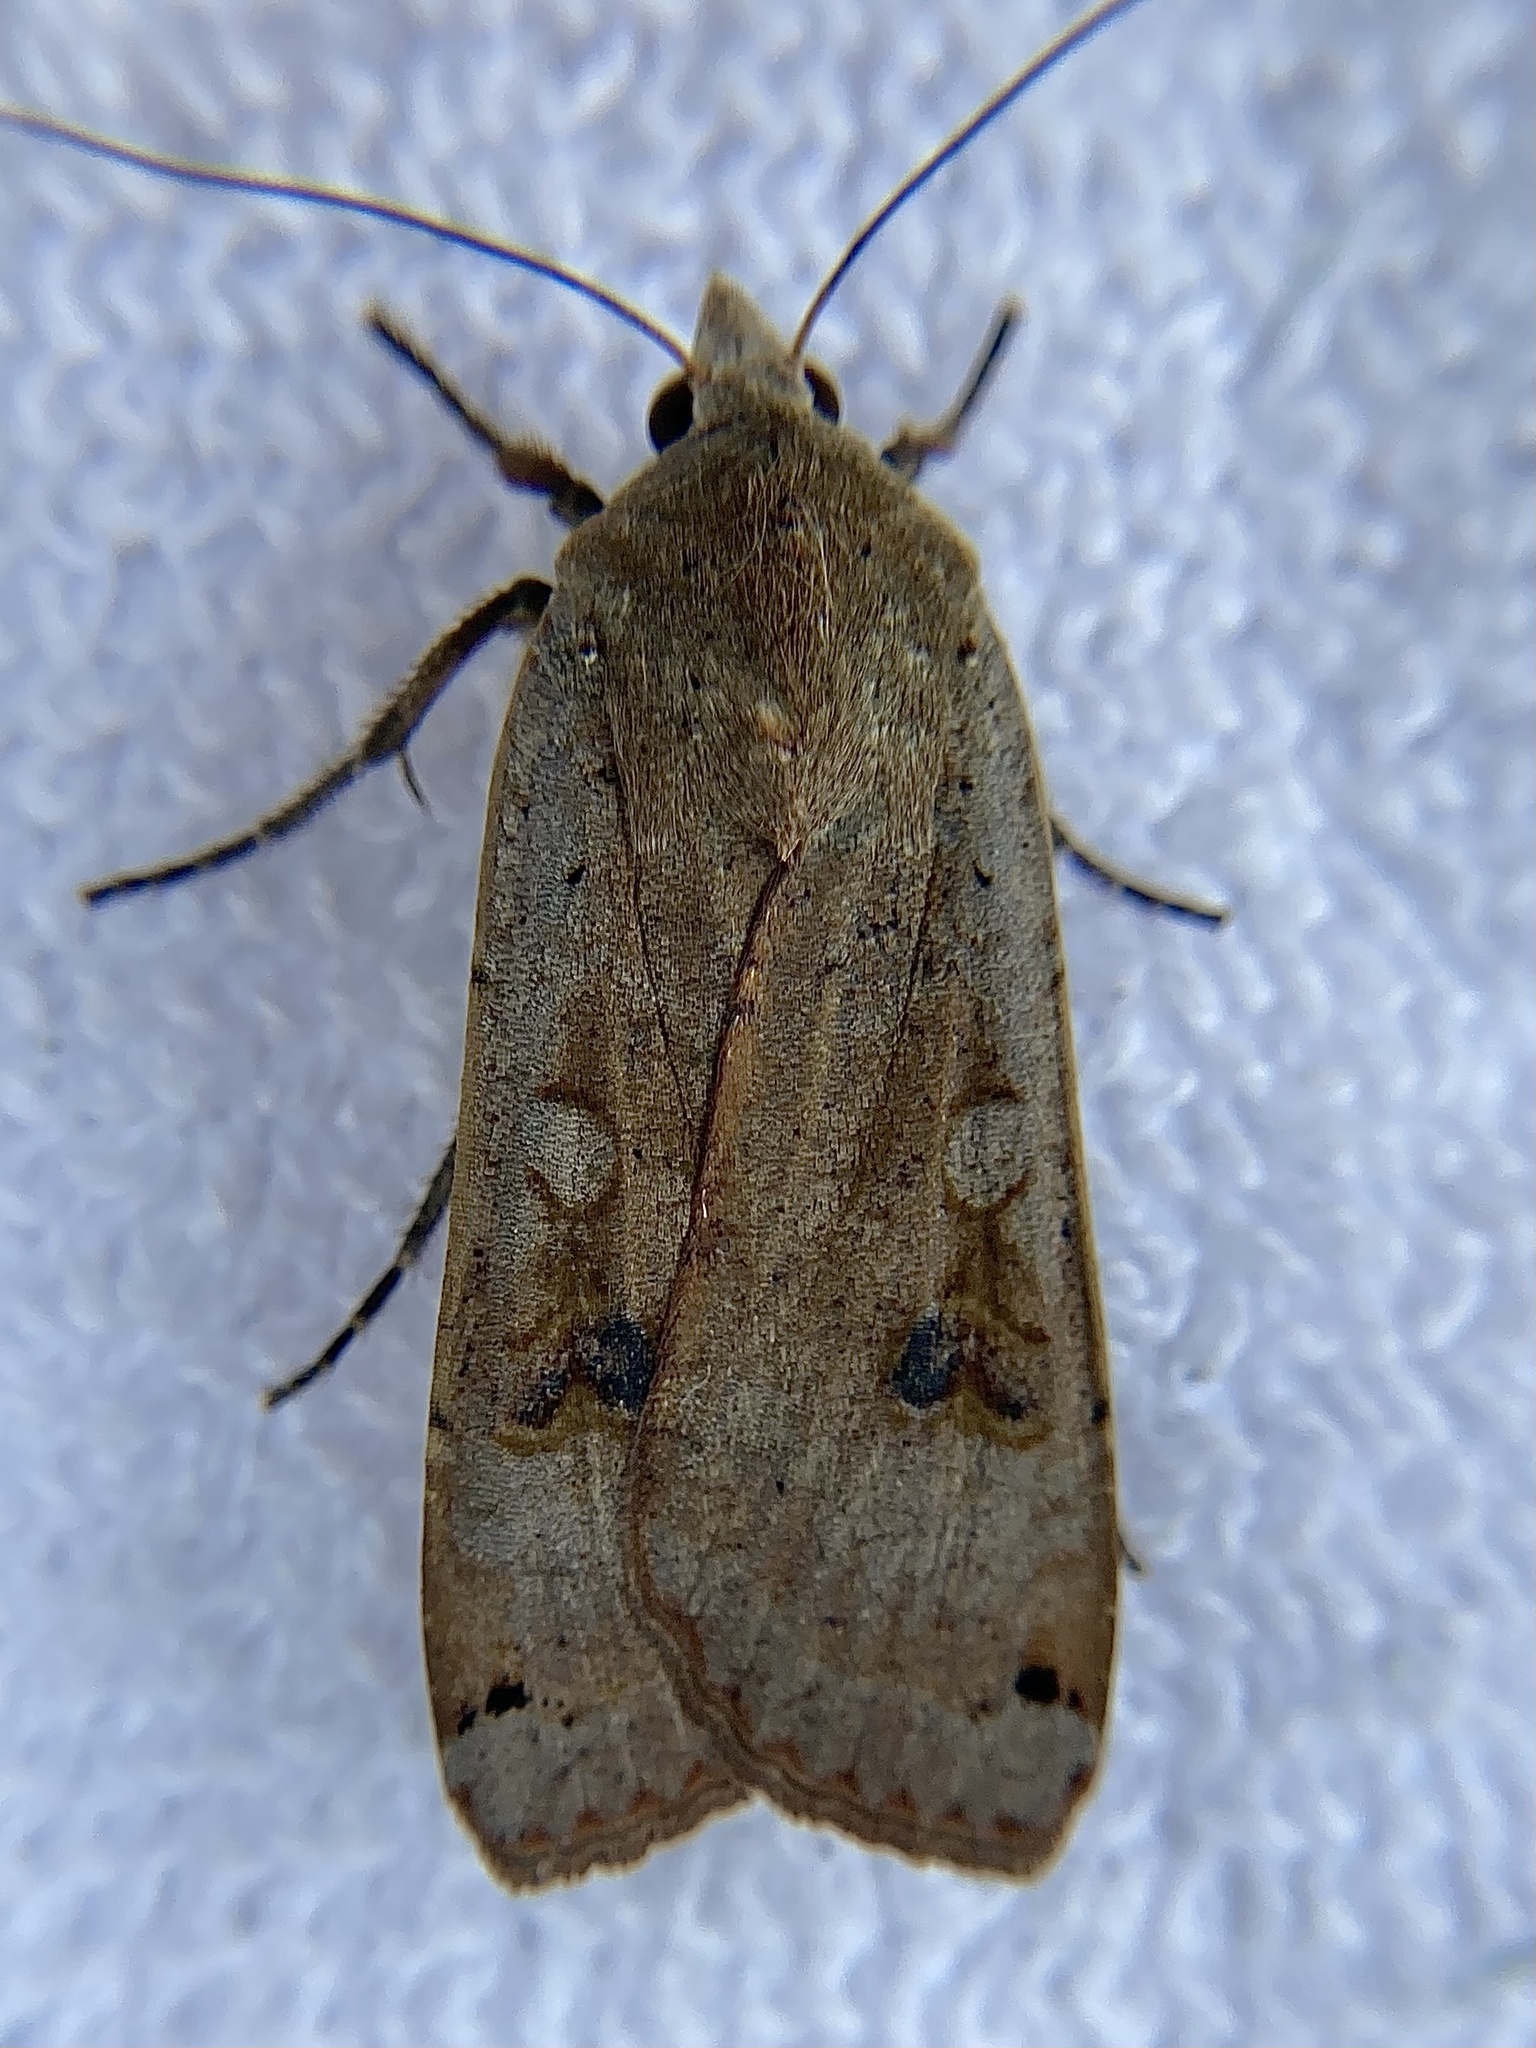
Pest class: cutworms